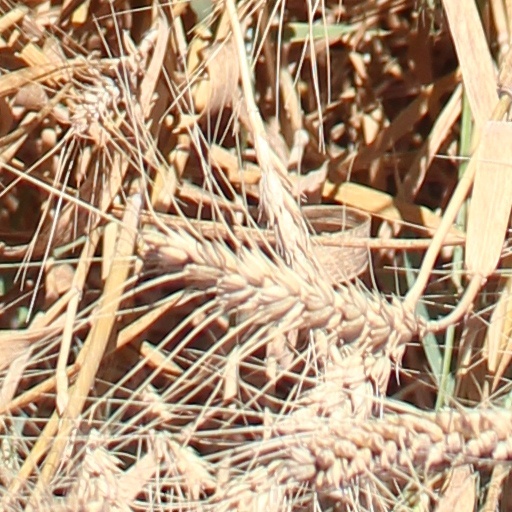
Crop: wheat